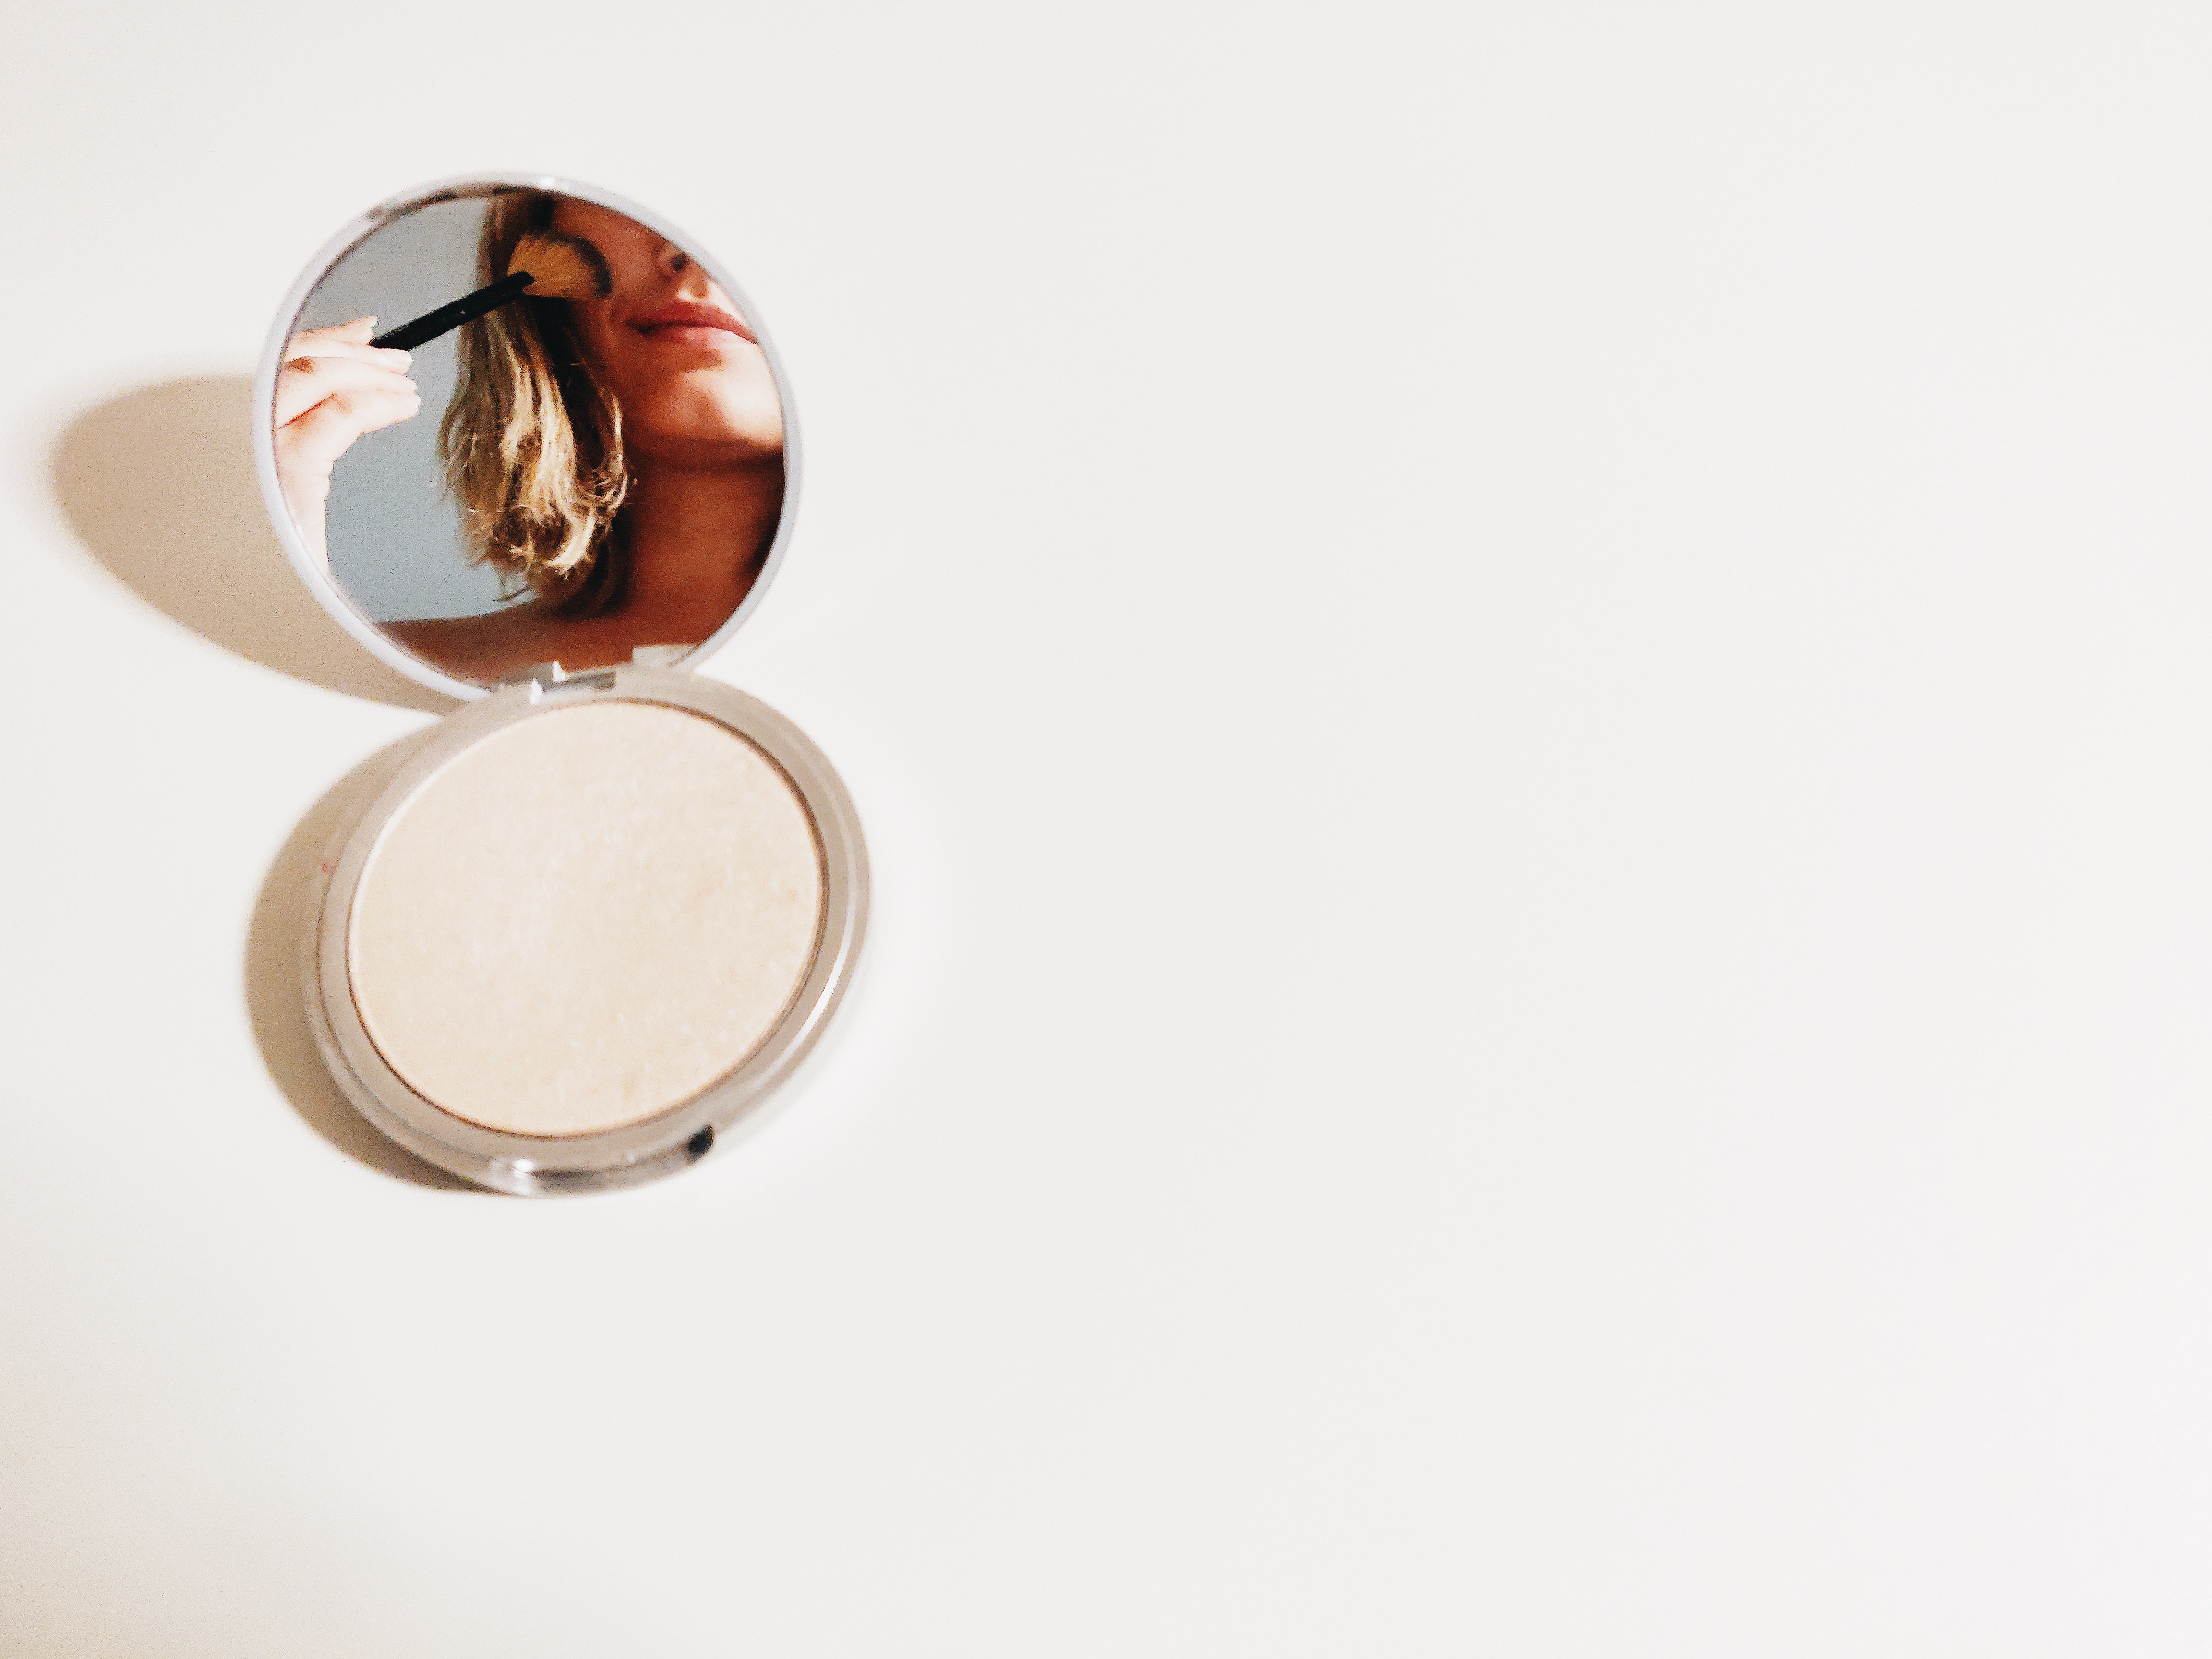
jewellery, body jewelry, product